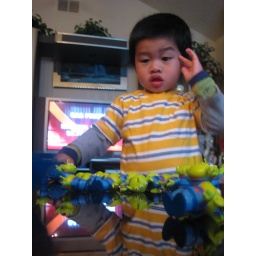
I'm still finding little green aliens all over the house in random places.